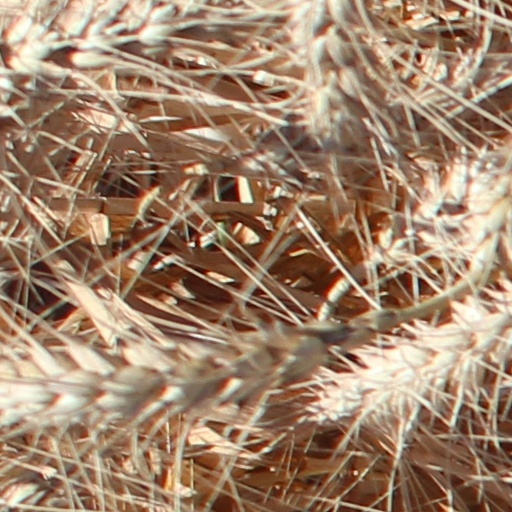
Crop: wheat